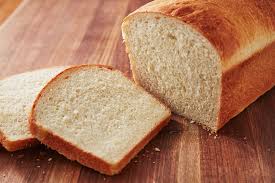
Waste category: biological